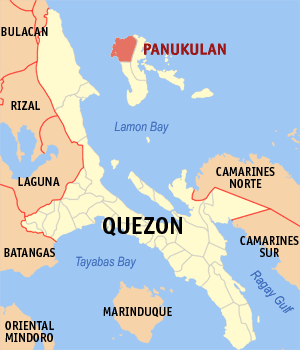
Panukulan est une municipalité de la province de Quezon, aux Philippines.